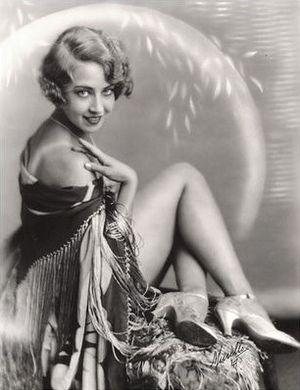
Les Ziegfeld Girls étaient les filles de la troupe des spectacles Ziegfeld Follies de Florenz Ziegfeld inspirés par les Folies Bergère de Paris.
Singin' in the Rain est une célèbre chanson d'amour américaine, écrite par Arthur Freed, composée par Nacio Herb Brown, et enregistrée pour la première fois par Cliff Edwards et Joan Crawford dans le film musical Hollywood chante et danse de Charles Reisner de 1929. Elle devient une des musiques de film et interpretation de claquettes les plus célèbres de l'histoire du cinéma, avec sa reprise par l'acteur-danseur Gene Kelly avec le thème de film musical Chantons sous la pluie, de la Metro-Goldwyn-Mayer de 1952.